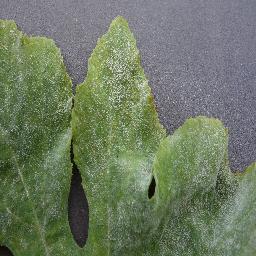
Label: Squash___Powdery_mildew